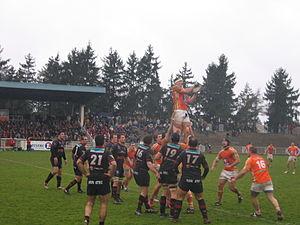
Chalon-sur-Saône est une commune française située dans le département de Saône-et-Loire en région Bourgogne-Franche-Comté.
L'Association sportive racing club chalonnais, auparavant connu sous le nom de Racing club chalonnais, est un club français de rugby à XV, basé à Chalon-sur-Saône dans le département de Saône-et-Loire.
Le stade Léo-Lagrange est un complexe sportif situé à Chalon-sur-Saône, en France. Et peut accueillir 1500 personne